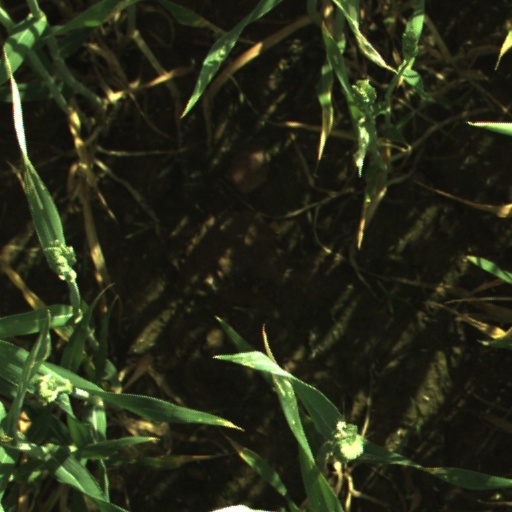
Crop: wheat